House of Nassau-Hadamar

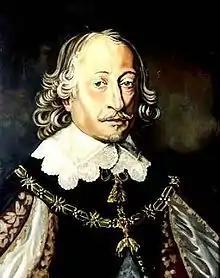
John Louis of Nassau-Hadamar

Nassau-Hadamar is the name of two side lines of the Ottonian main line of the House of Nassau. The older line of the counts of Nassau-Hadamar existed from 1303 to 1394; the younger line existed from 1607 to 1711 and received the hereditary title of prince in 1652.